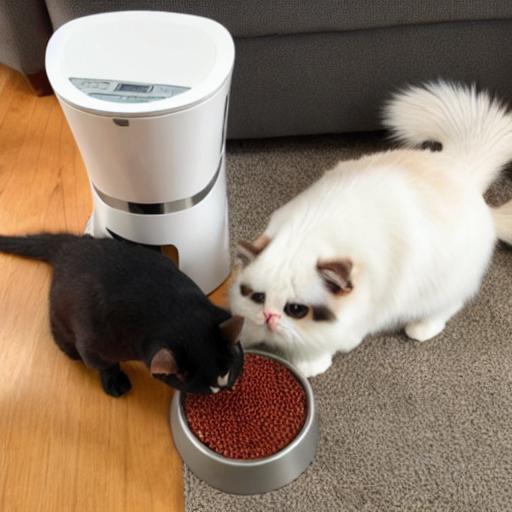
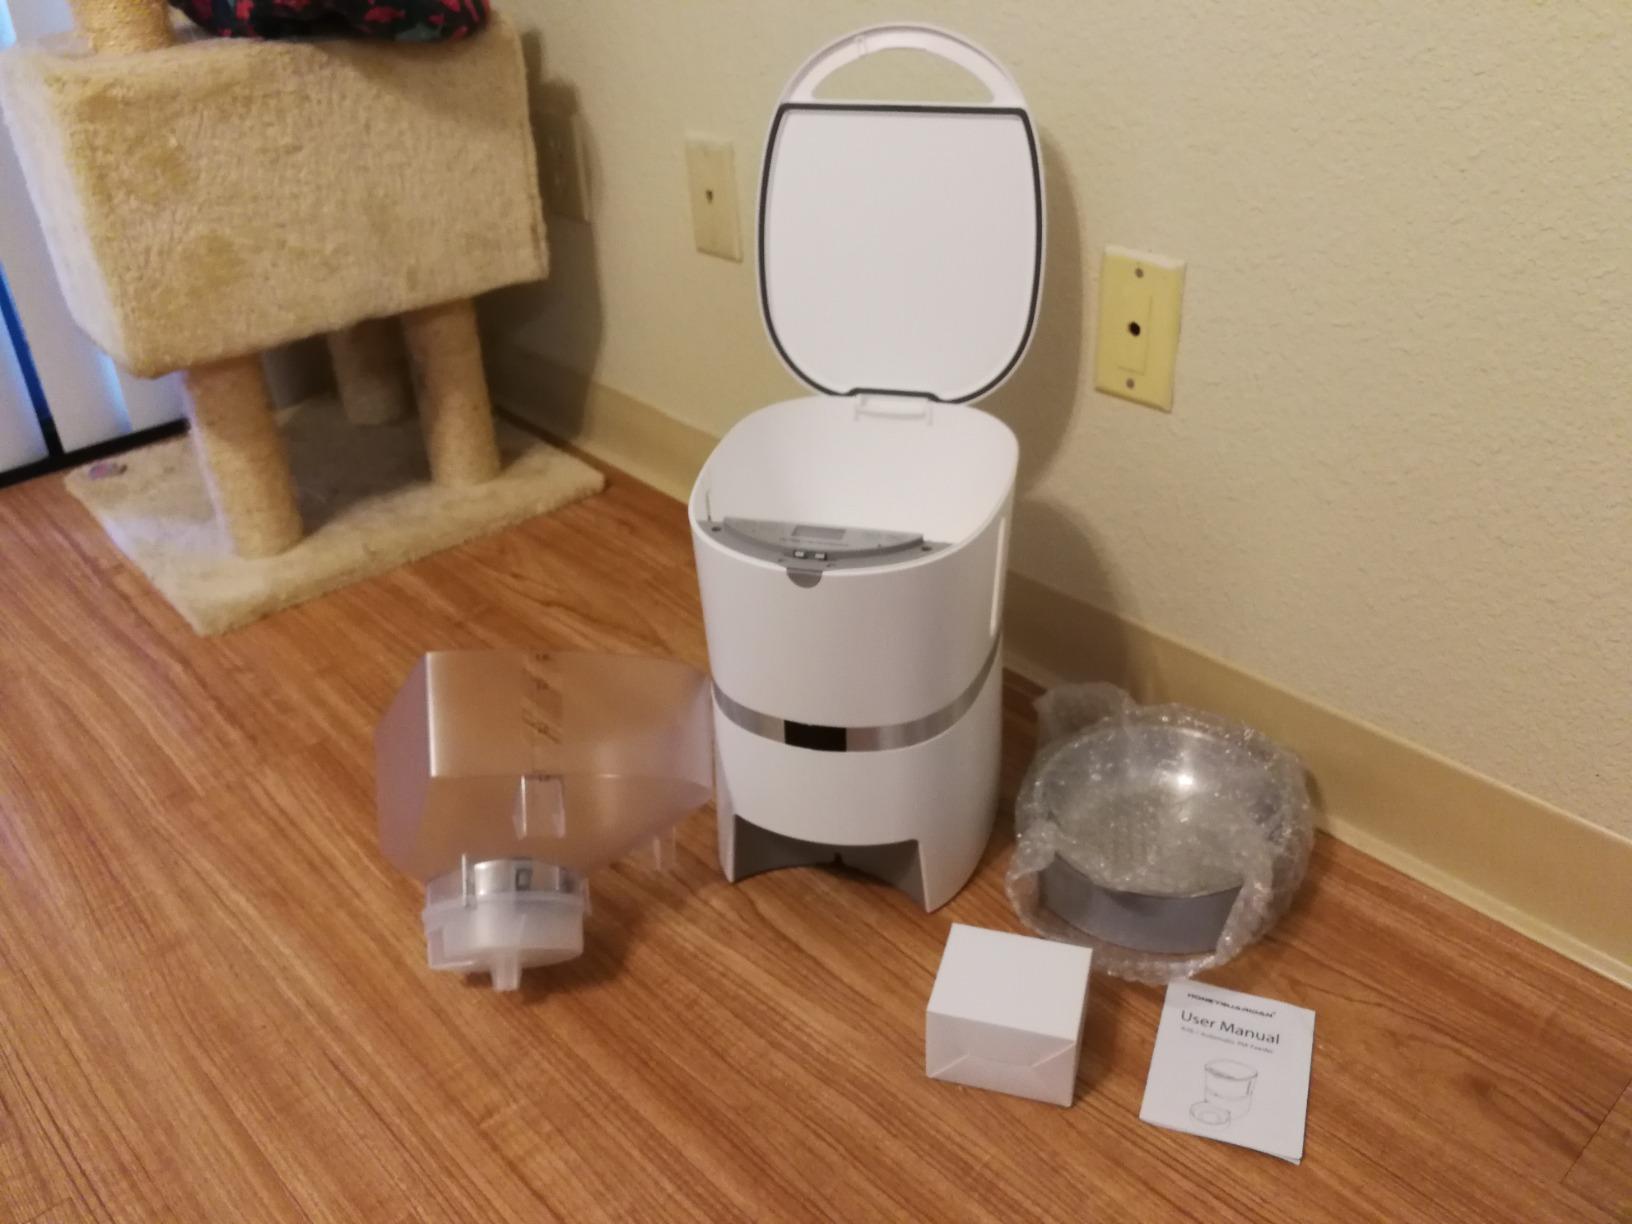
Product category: items_feeder
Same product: no